Litchfield Park, Arizona

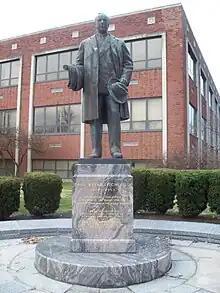
Statue of Paul W. Litchfield in Akron, Ohio, headquarters of the Goodyear Tire & Rubber Company

The town of Litchfield Park is a community outside of Phoenix named after its founder, Paul Weeks Litchfield (1875–1959). He was an executive of the Goodyear Tire & Rubber Company who came to the Phoenix area in 1916 in search of suitable land to farm a long-staple cotton that had previously been available only from the Sea Islands off the coast of Georgia and from Egypt. This cotton was needed to strengthen the rubber in the pneumatic tire, of which Goodyear was the world's largest producer. The East Coast cotton supply had been devastated by the boll weevil, and the African supply had been greatly reduced by World War I attacks from German U-boats. Litchfield went to the Phoenix area at the suggestion of the US Department of Agriculture, but was not successful in motivating local farmers to grow his cotton. Instead, he got Goodyear to form the Southwest Cotton Company in Phoenix, with Litchfield as its president, eventually purchasing some in the general Salt River Valley area, including around the present site of Litchfield Park, then known as Litchfield Ranch. Much of the land was bought for as little as $25 per acre. The cotton was cultivated with a workforce of mostly Mexican and Native American men. The U.S. Postal Service agreed to the name "Litchfield Park" in 1926. In 1929, the Wigwam Resort was opened to the public. In 1926, Litchfield went on to become the president of the Goodyear-Zeppelin Corporation, and then chairman of the board in 1930. He retired from the company in 1958, and spent the final months of his life as a resident of Litchfield Park at his home on Fairway Drive.